Camp Carroll

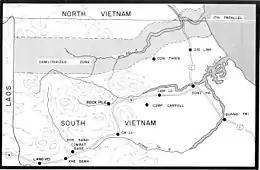
Map showing Camp Carroll's location near the DMZ

The camp was commissioned on 10 November 1966 (aka Camp J. J. Carroll) and became home for the 3rd Marine Regiment. The camp was named after Navy Cross recipient Captain James J. Carroll, who was the commanding officer of Kilo Company, 3rd Battalion, 4th Marines, and was killed by friendly tank fire on 5 October 1966 during Operation Prairie. It was one of nine artillery bases constructed along the DMZ and had 80 artillery pieces including M107 175mm guns from the United States Army; the longest ranged American field artillery pieces, the 175mm could fire a 150-pound projectile 32,690 meters and effectively return fire on any enemy gun that could hit it. The 175mm guns put Camp Carroll on the map, particularly the tactical maps of the North Vietnamese forward observers.